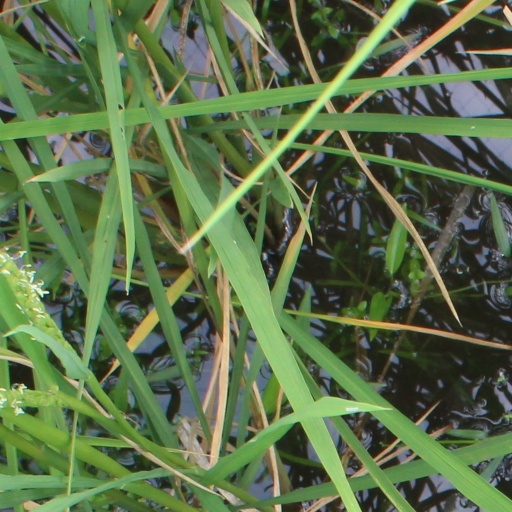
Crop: rice